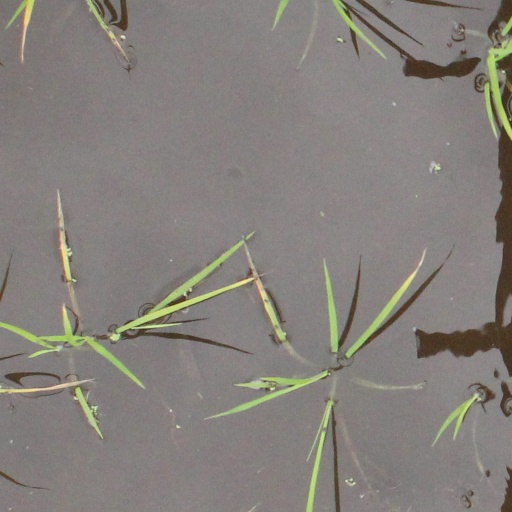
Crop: rice